Marla Sokoloff

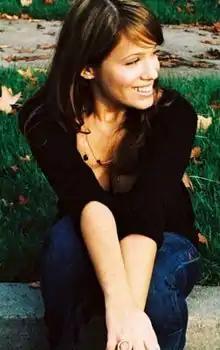
Sokoloff in a promotional photo

Marla Sokoloff (pronounced SOCK-oloff) (born December 19, 1980) is an American actress. She is known for playing Gia Mahan on "Full House" and "Fuller House", Cokie Mason in "The Babysitters Club" movie, and Lucy Hatcher on the legal drama series "The Practice". She also appeared as Joey's sister Dina on "Friends" and as the nanny Claire on "Desperate Housewives". She has starred in the films "True Crime" (1996), "The Climb" (1999), "Whatever It Takes" (2000), "Dude, Where's My Car?" (2000), "Sugar & Spice" (2001), "The Tollbooth" (2004), "Love on the Side" (2006), "Play the Game" (2009), and "The Merry Gentlemen" (2024).